Miriam Adelson

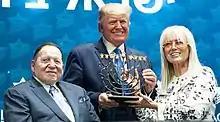
With her husband and Donald Trump in 2019

In May 2024, "New York" magazine stated that the press often misreported Miriam's political donations as having been made by Sheldon. The magazine tabulated that during their marriage, Sheldon made 848 campaign donations and Miriam made 717. Sheldon had a lifetime total donation figure of $273 million, while as of the publishing of their profile, Miriam had a total of $284 million.